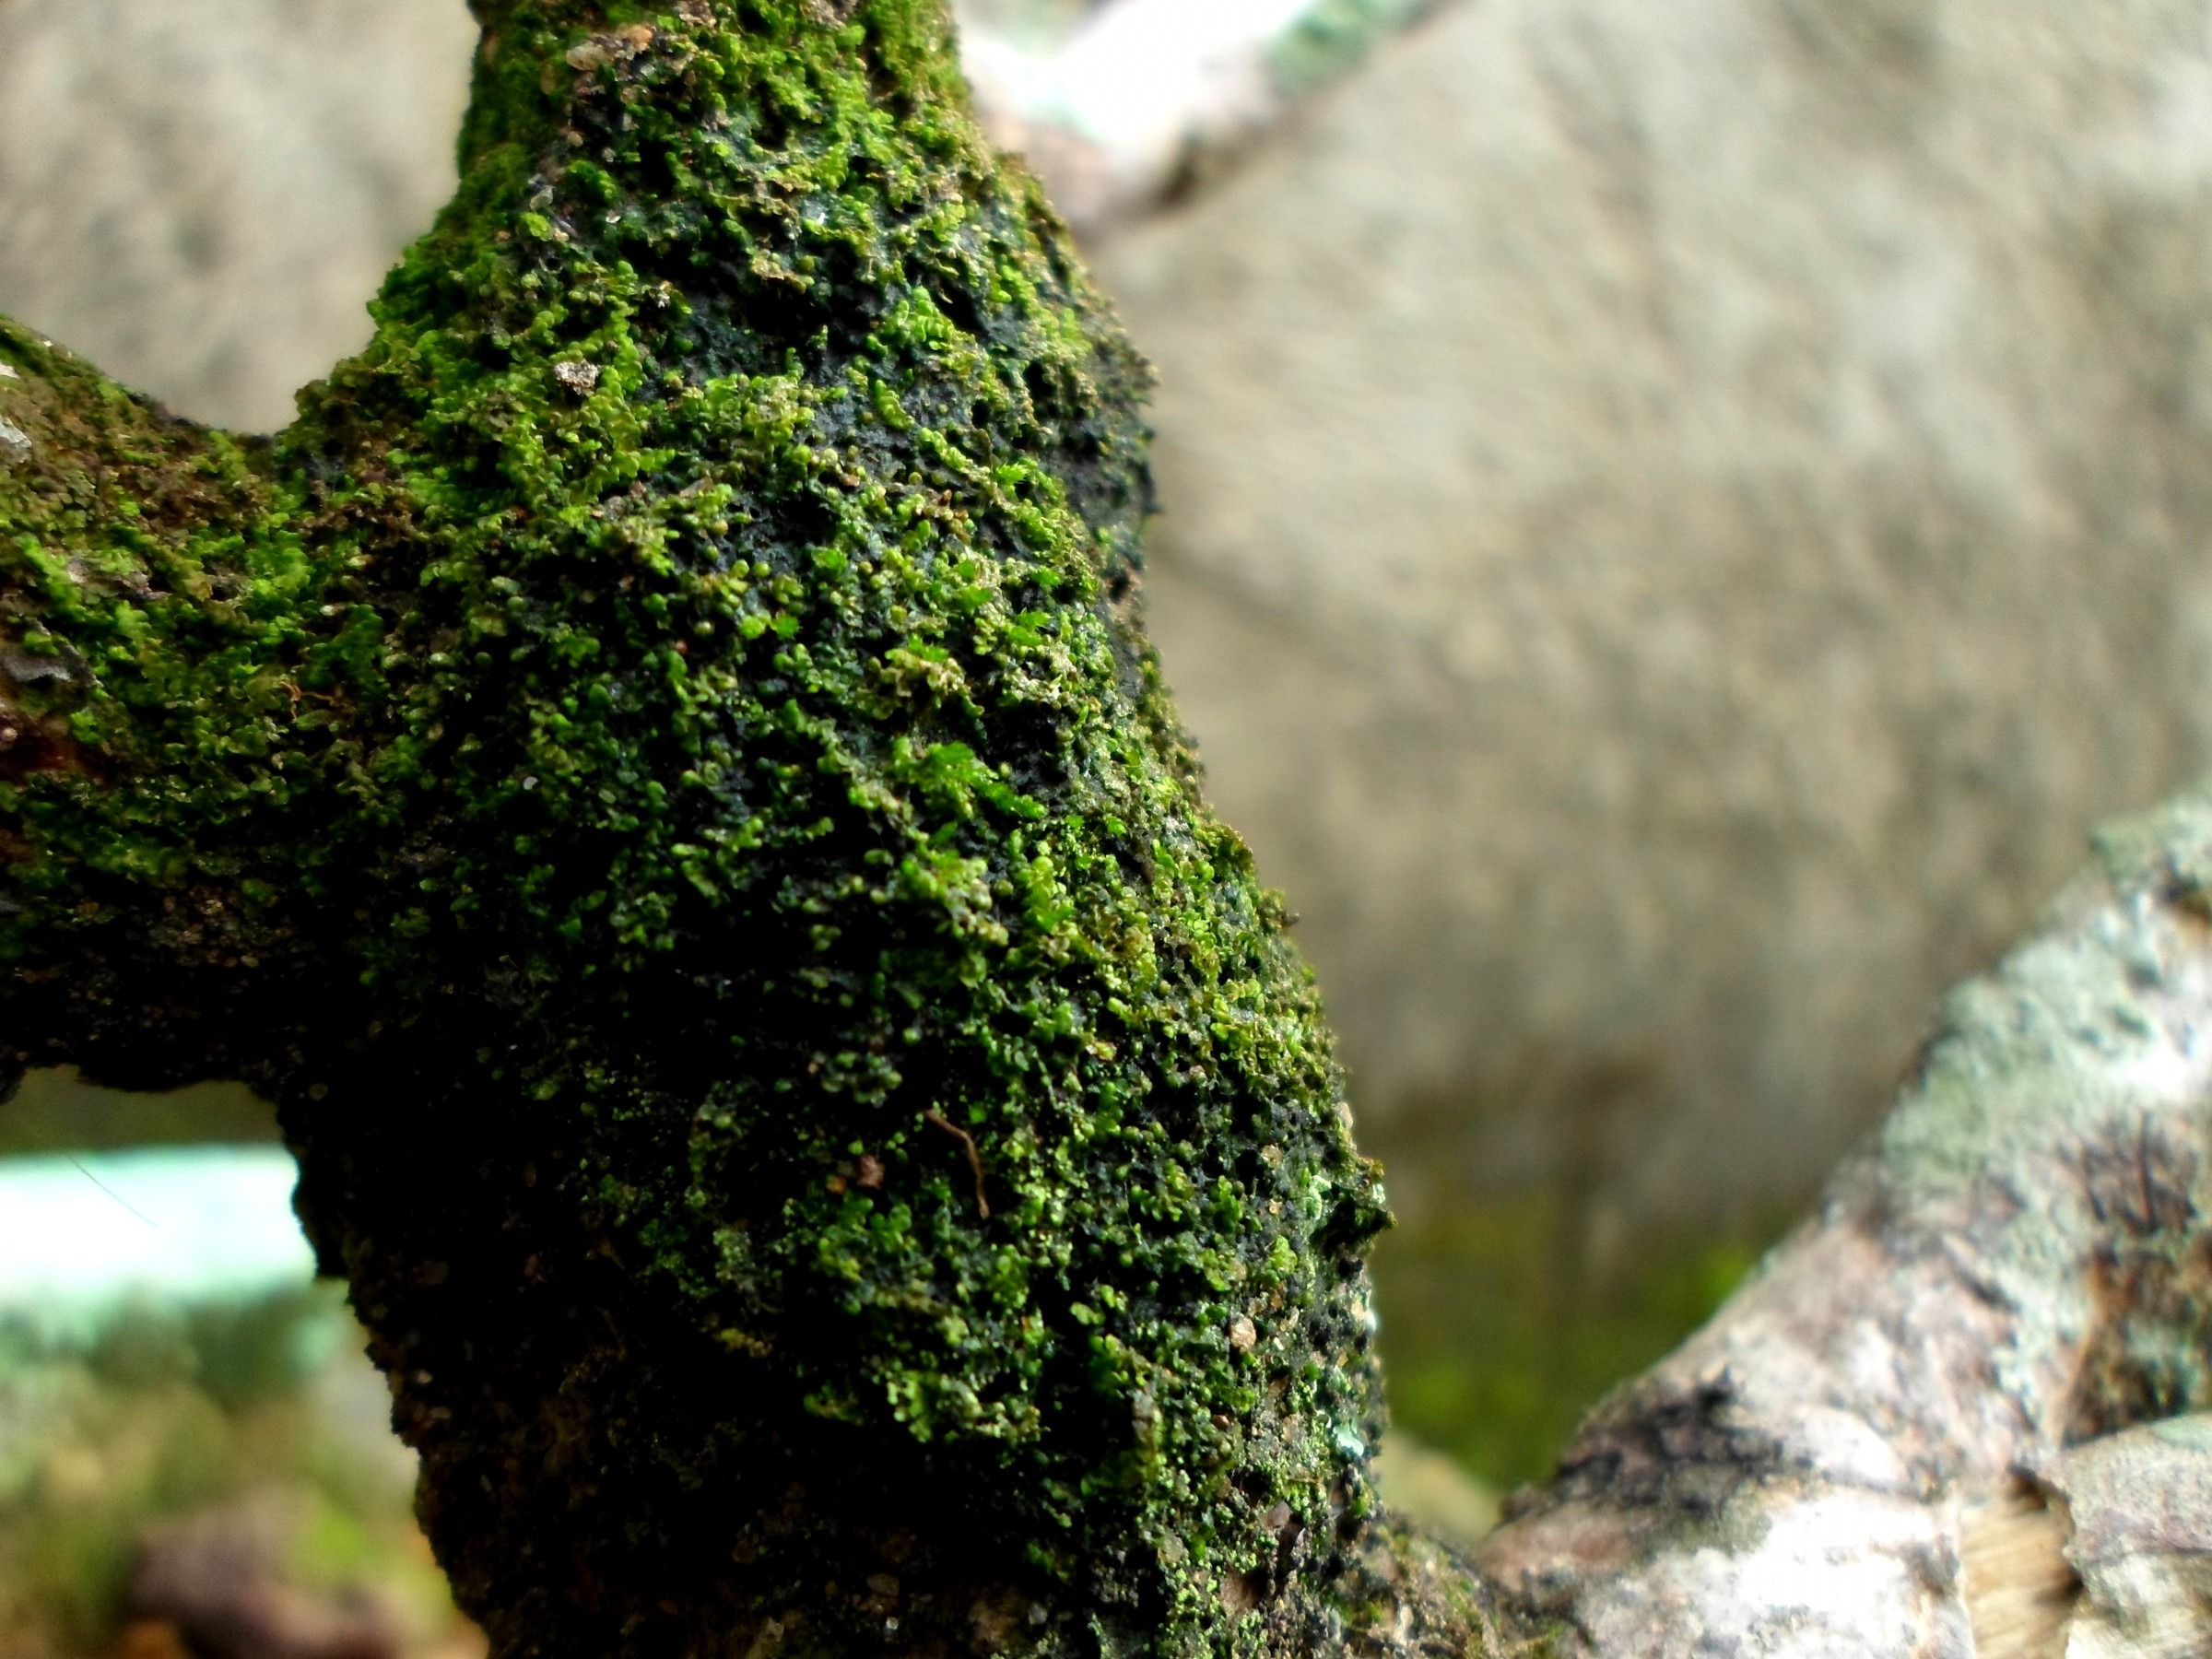
tree, nature, forest, grass, rock, wilderness, plant, leaf, flower, trunk, moss, bark, environment, green, soil, botany, agriculture, flora, outdoors, woods, focus, shrub, woodland, organic, woody plant, land plant, non vascular land plant